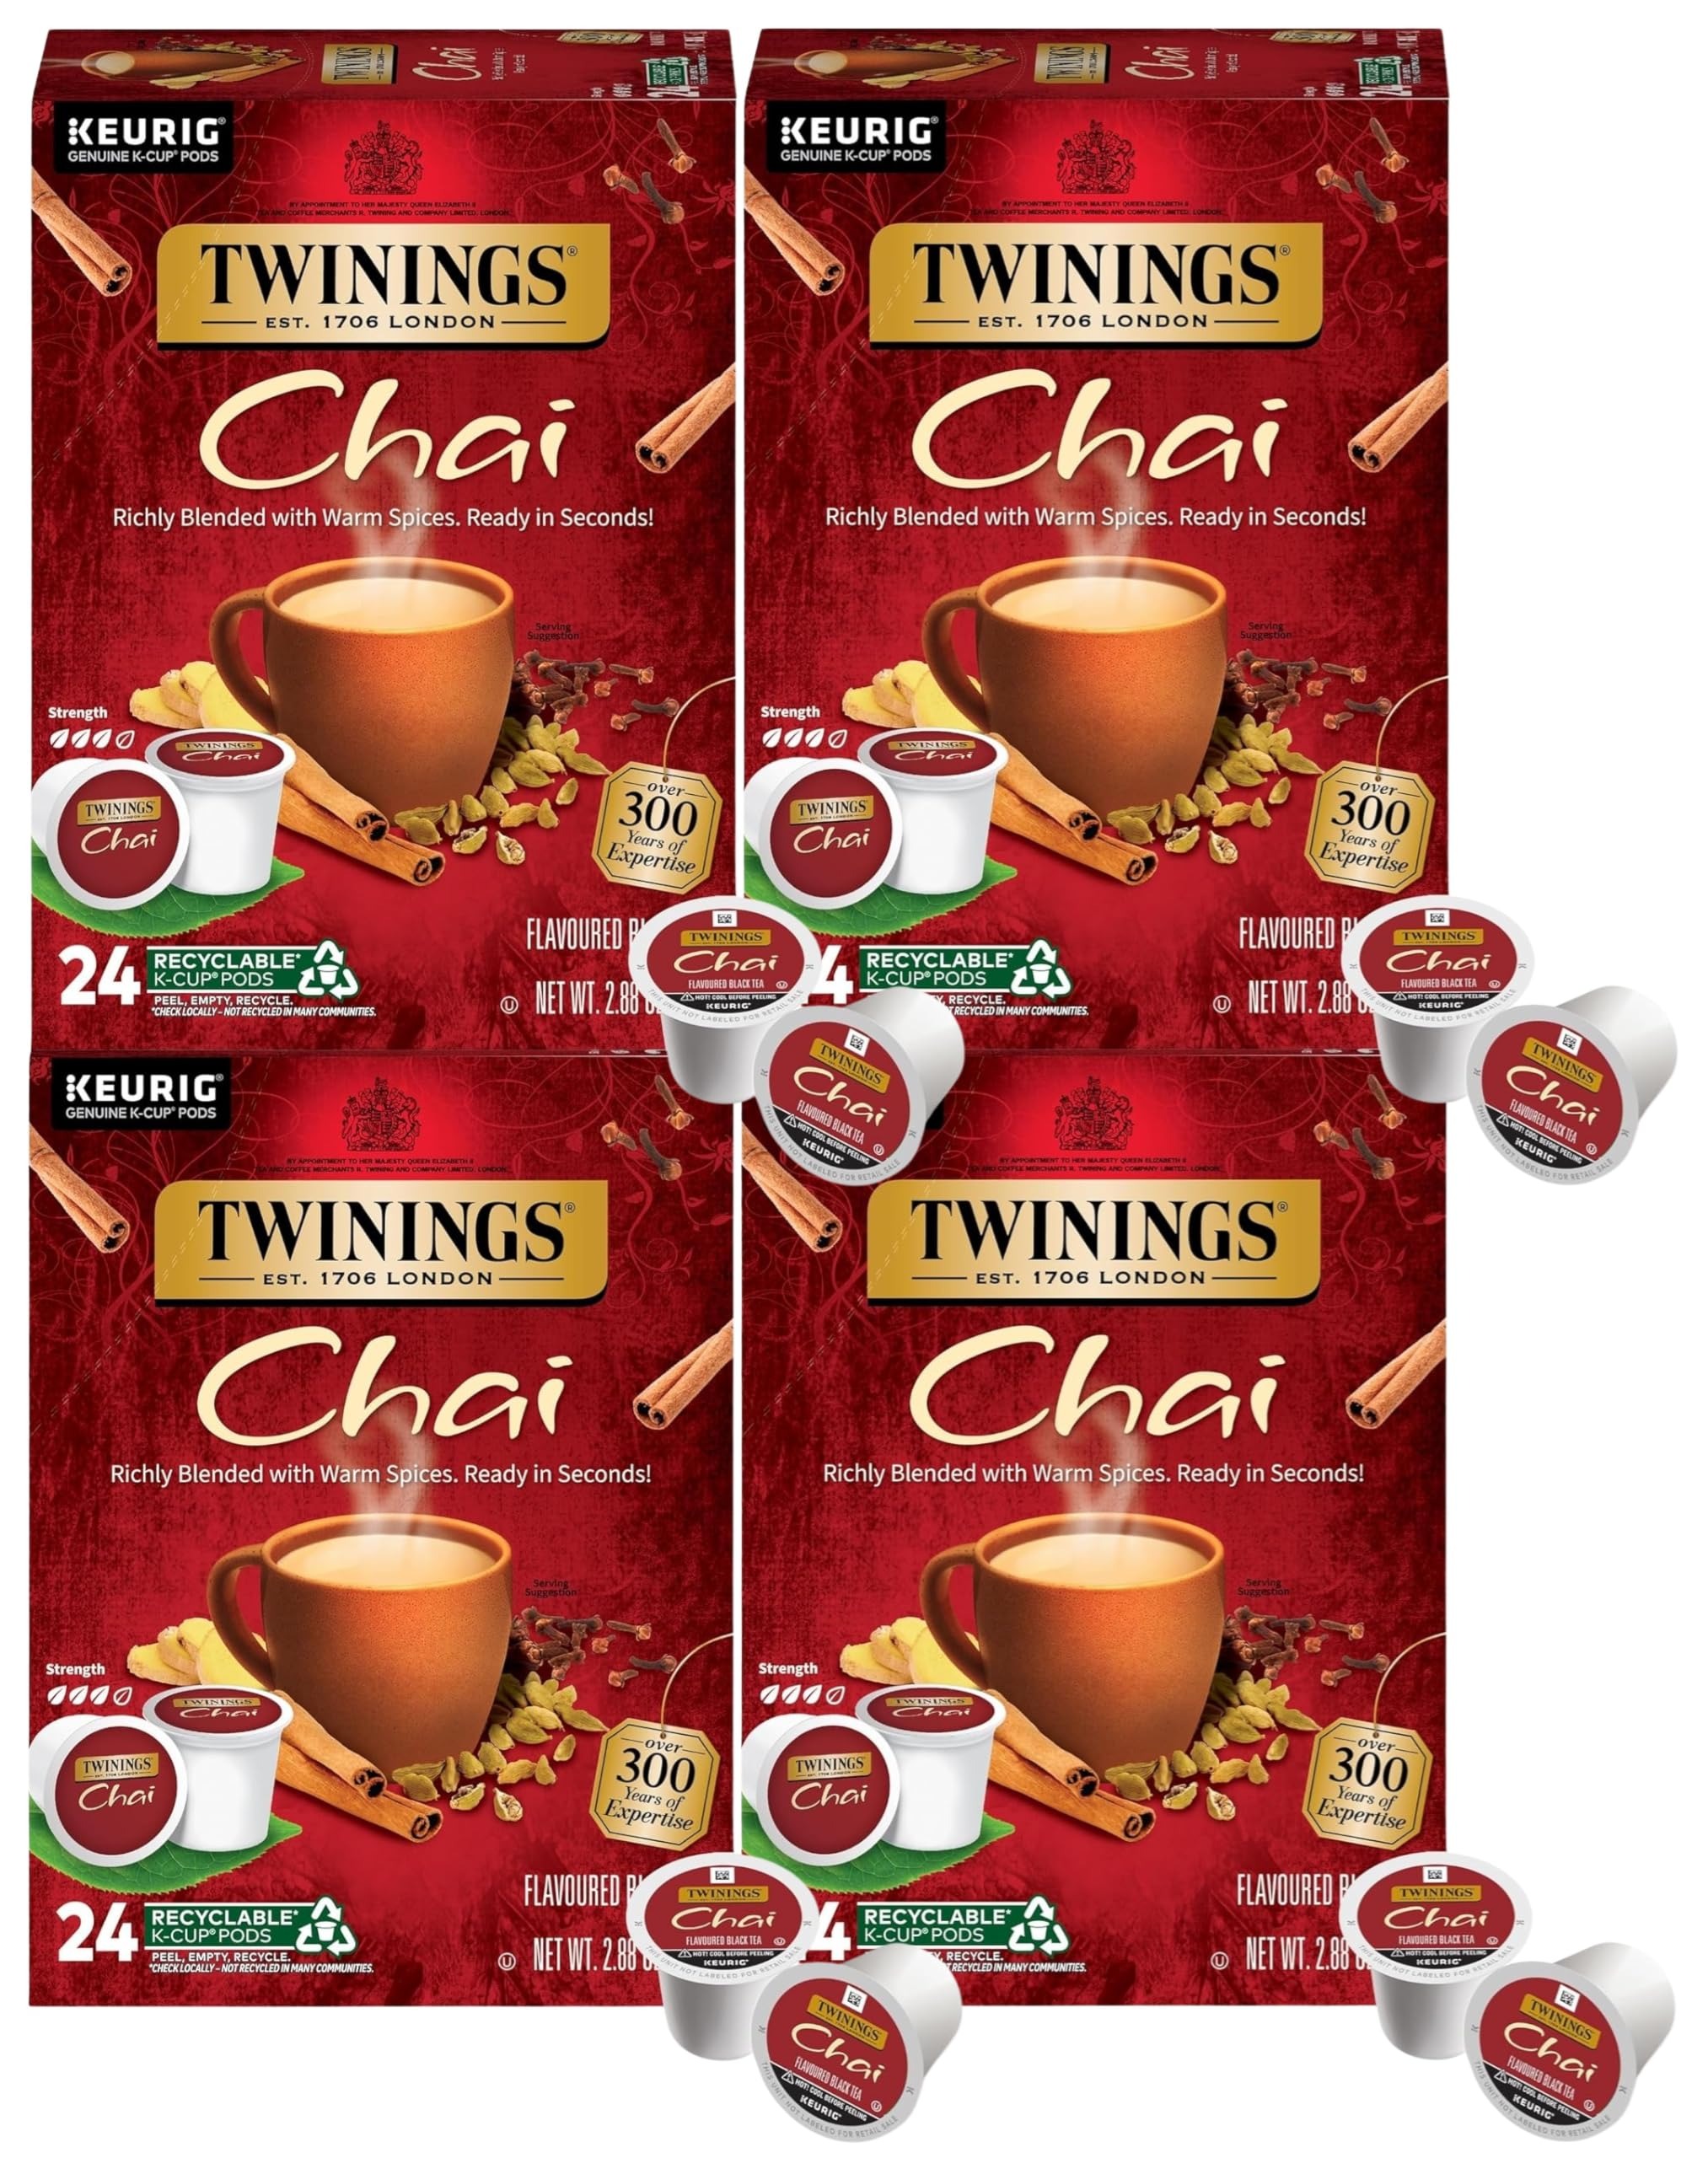
Item Name: Twinings TEA
Value: nan
Unit: None

Price: 89.47